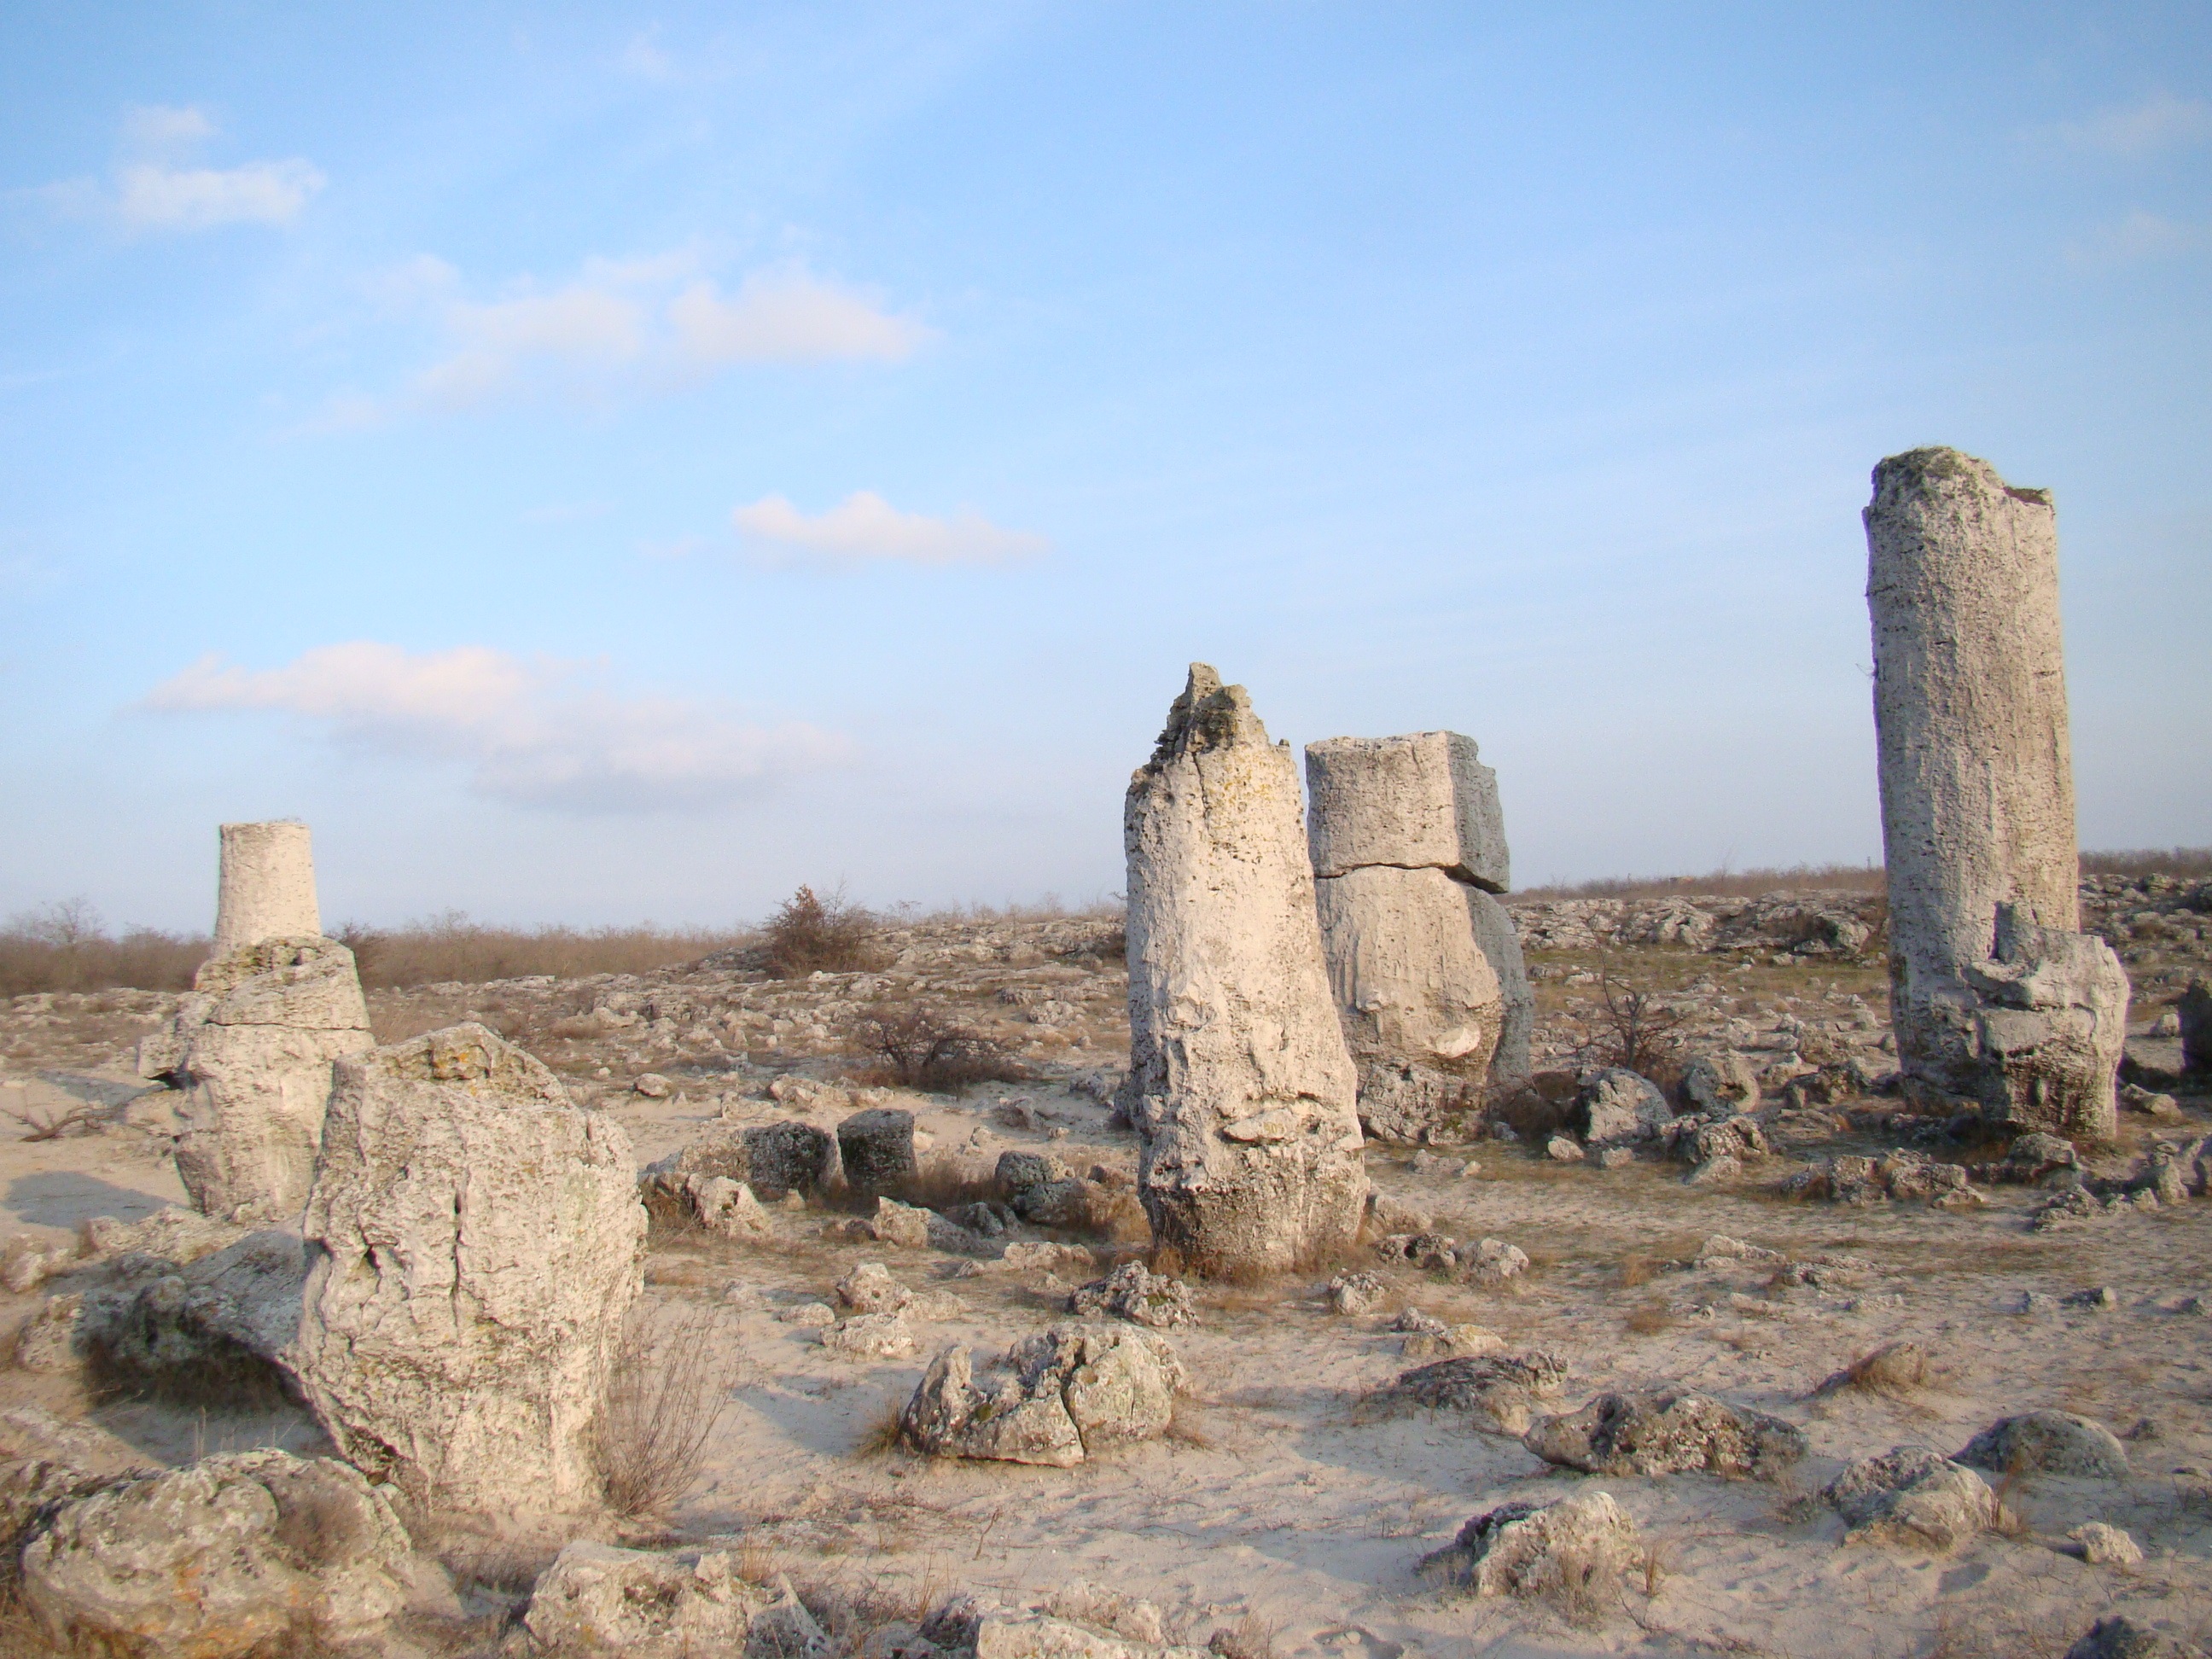
landscape, nature, forest, sand, rock, stone, monument, travel, formation, landmark, fortification, temple, ruins, badlands, petrified, monolith, bulgaria, archaeological site, petrified forest, megalith, historic site, ancient history